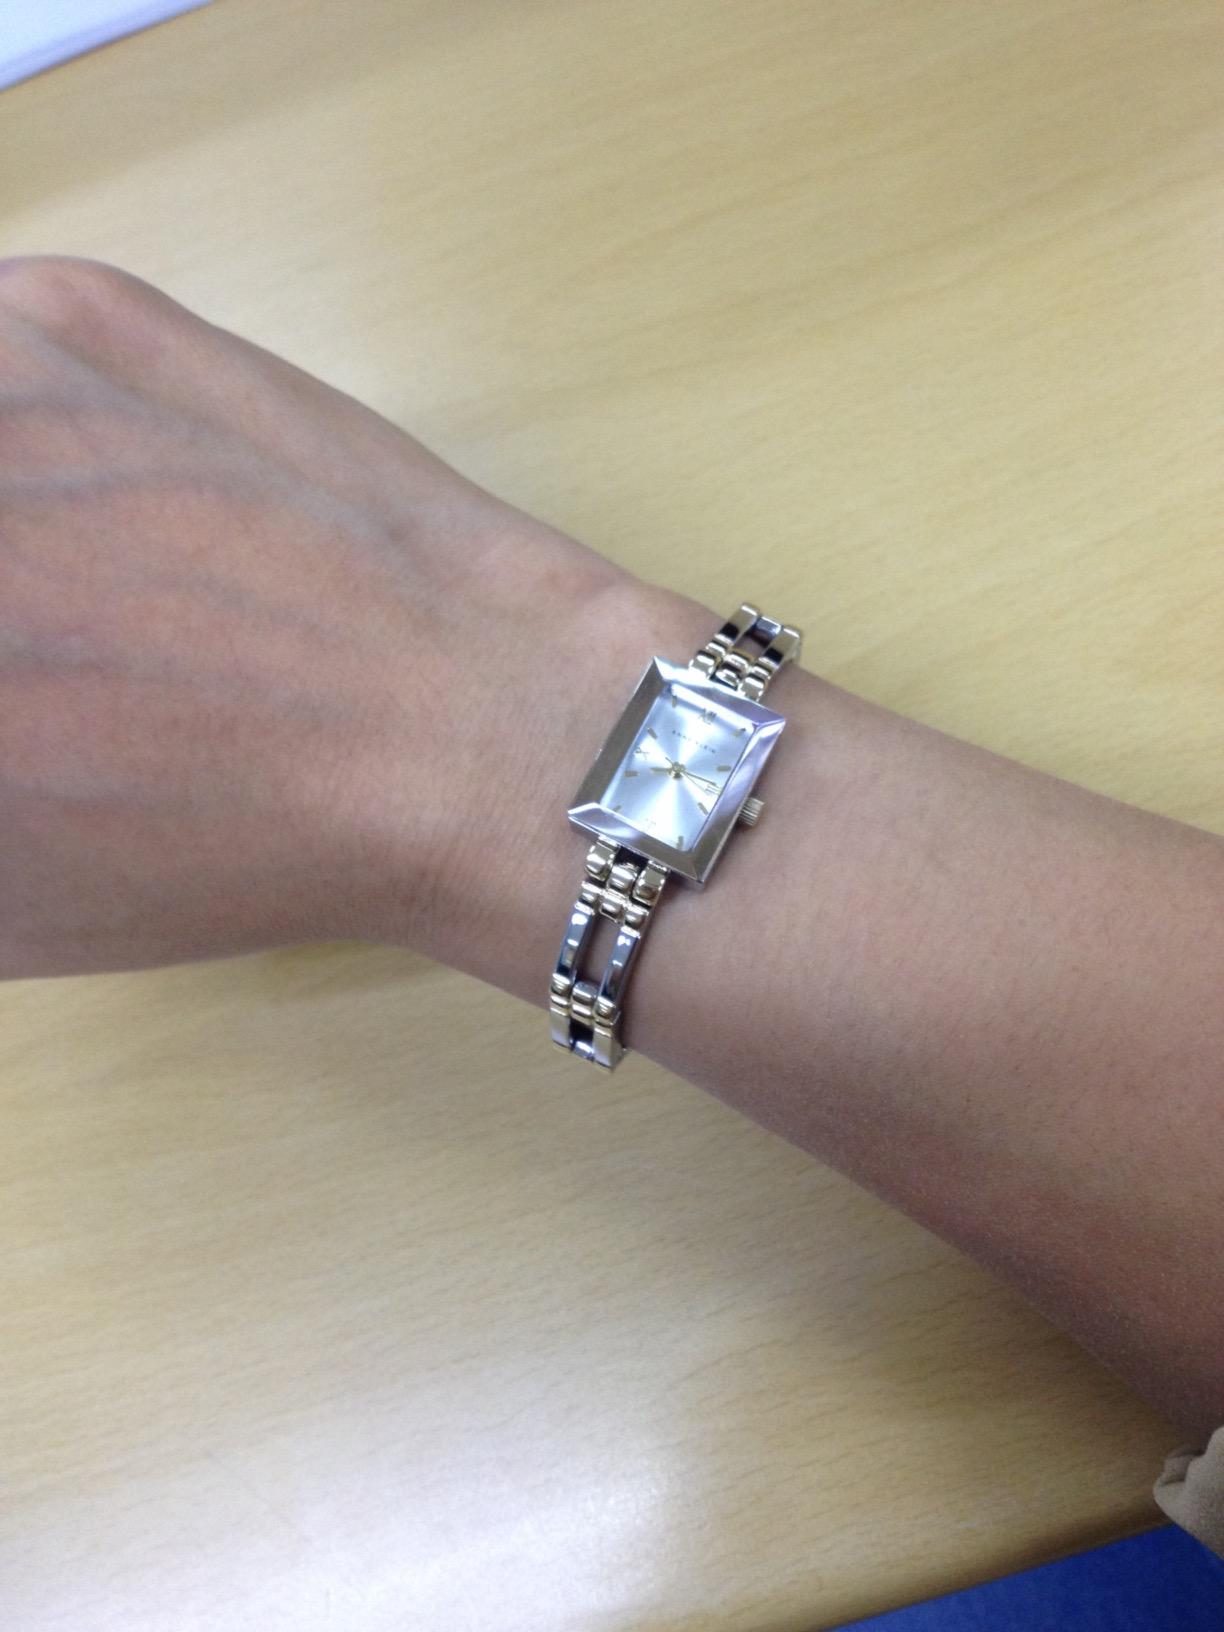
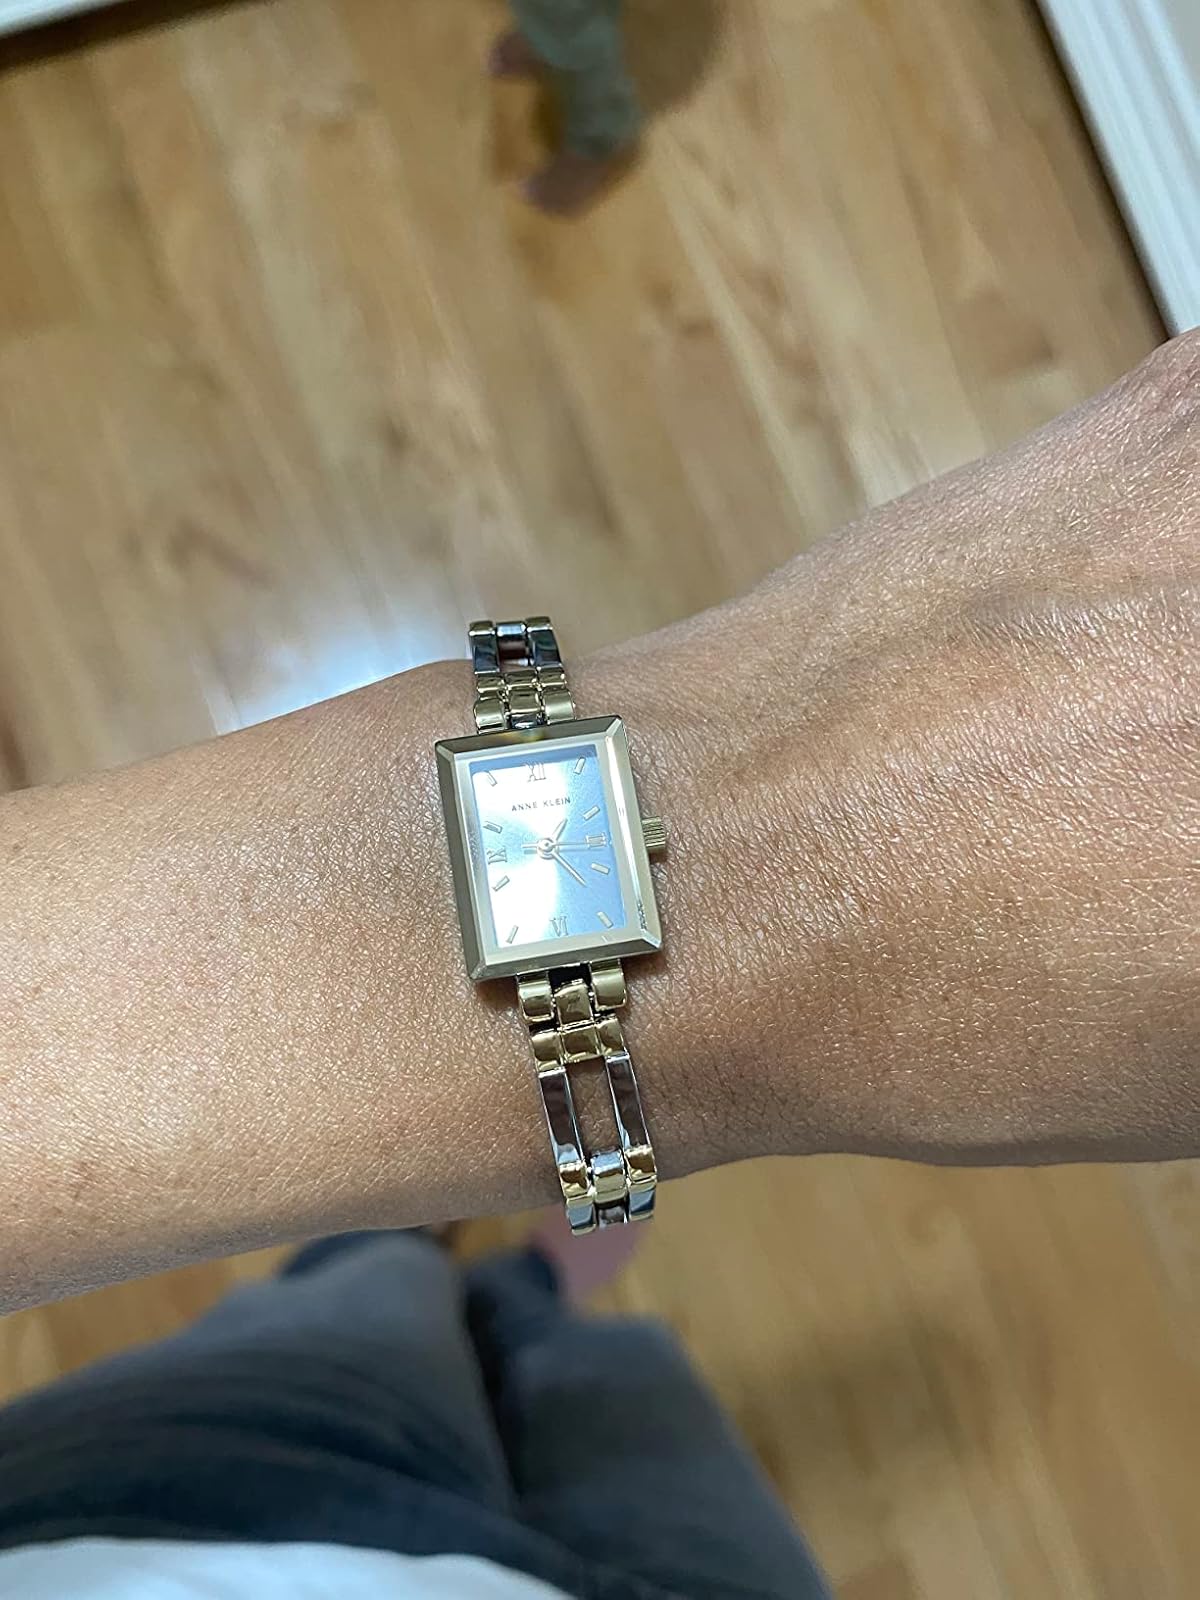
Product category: accessories_watch
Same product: yes